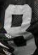
Number: 8